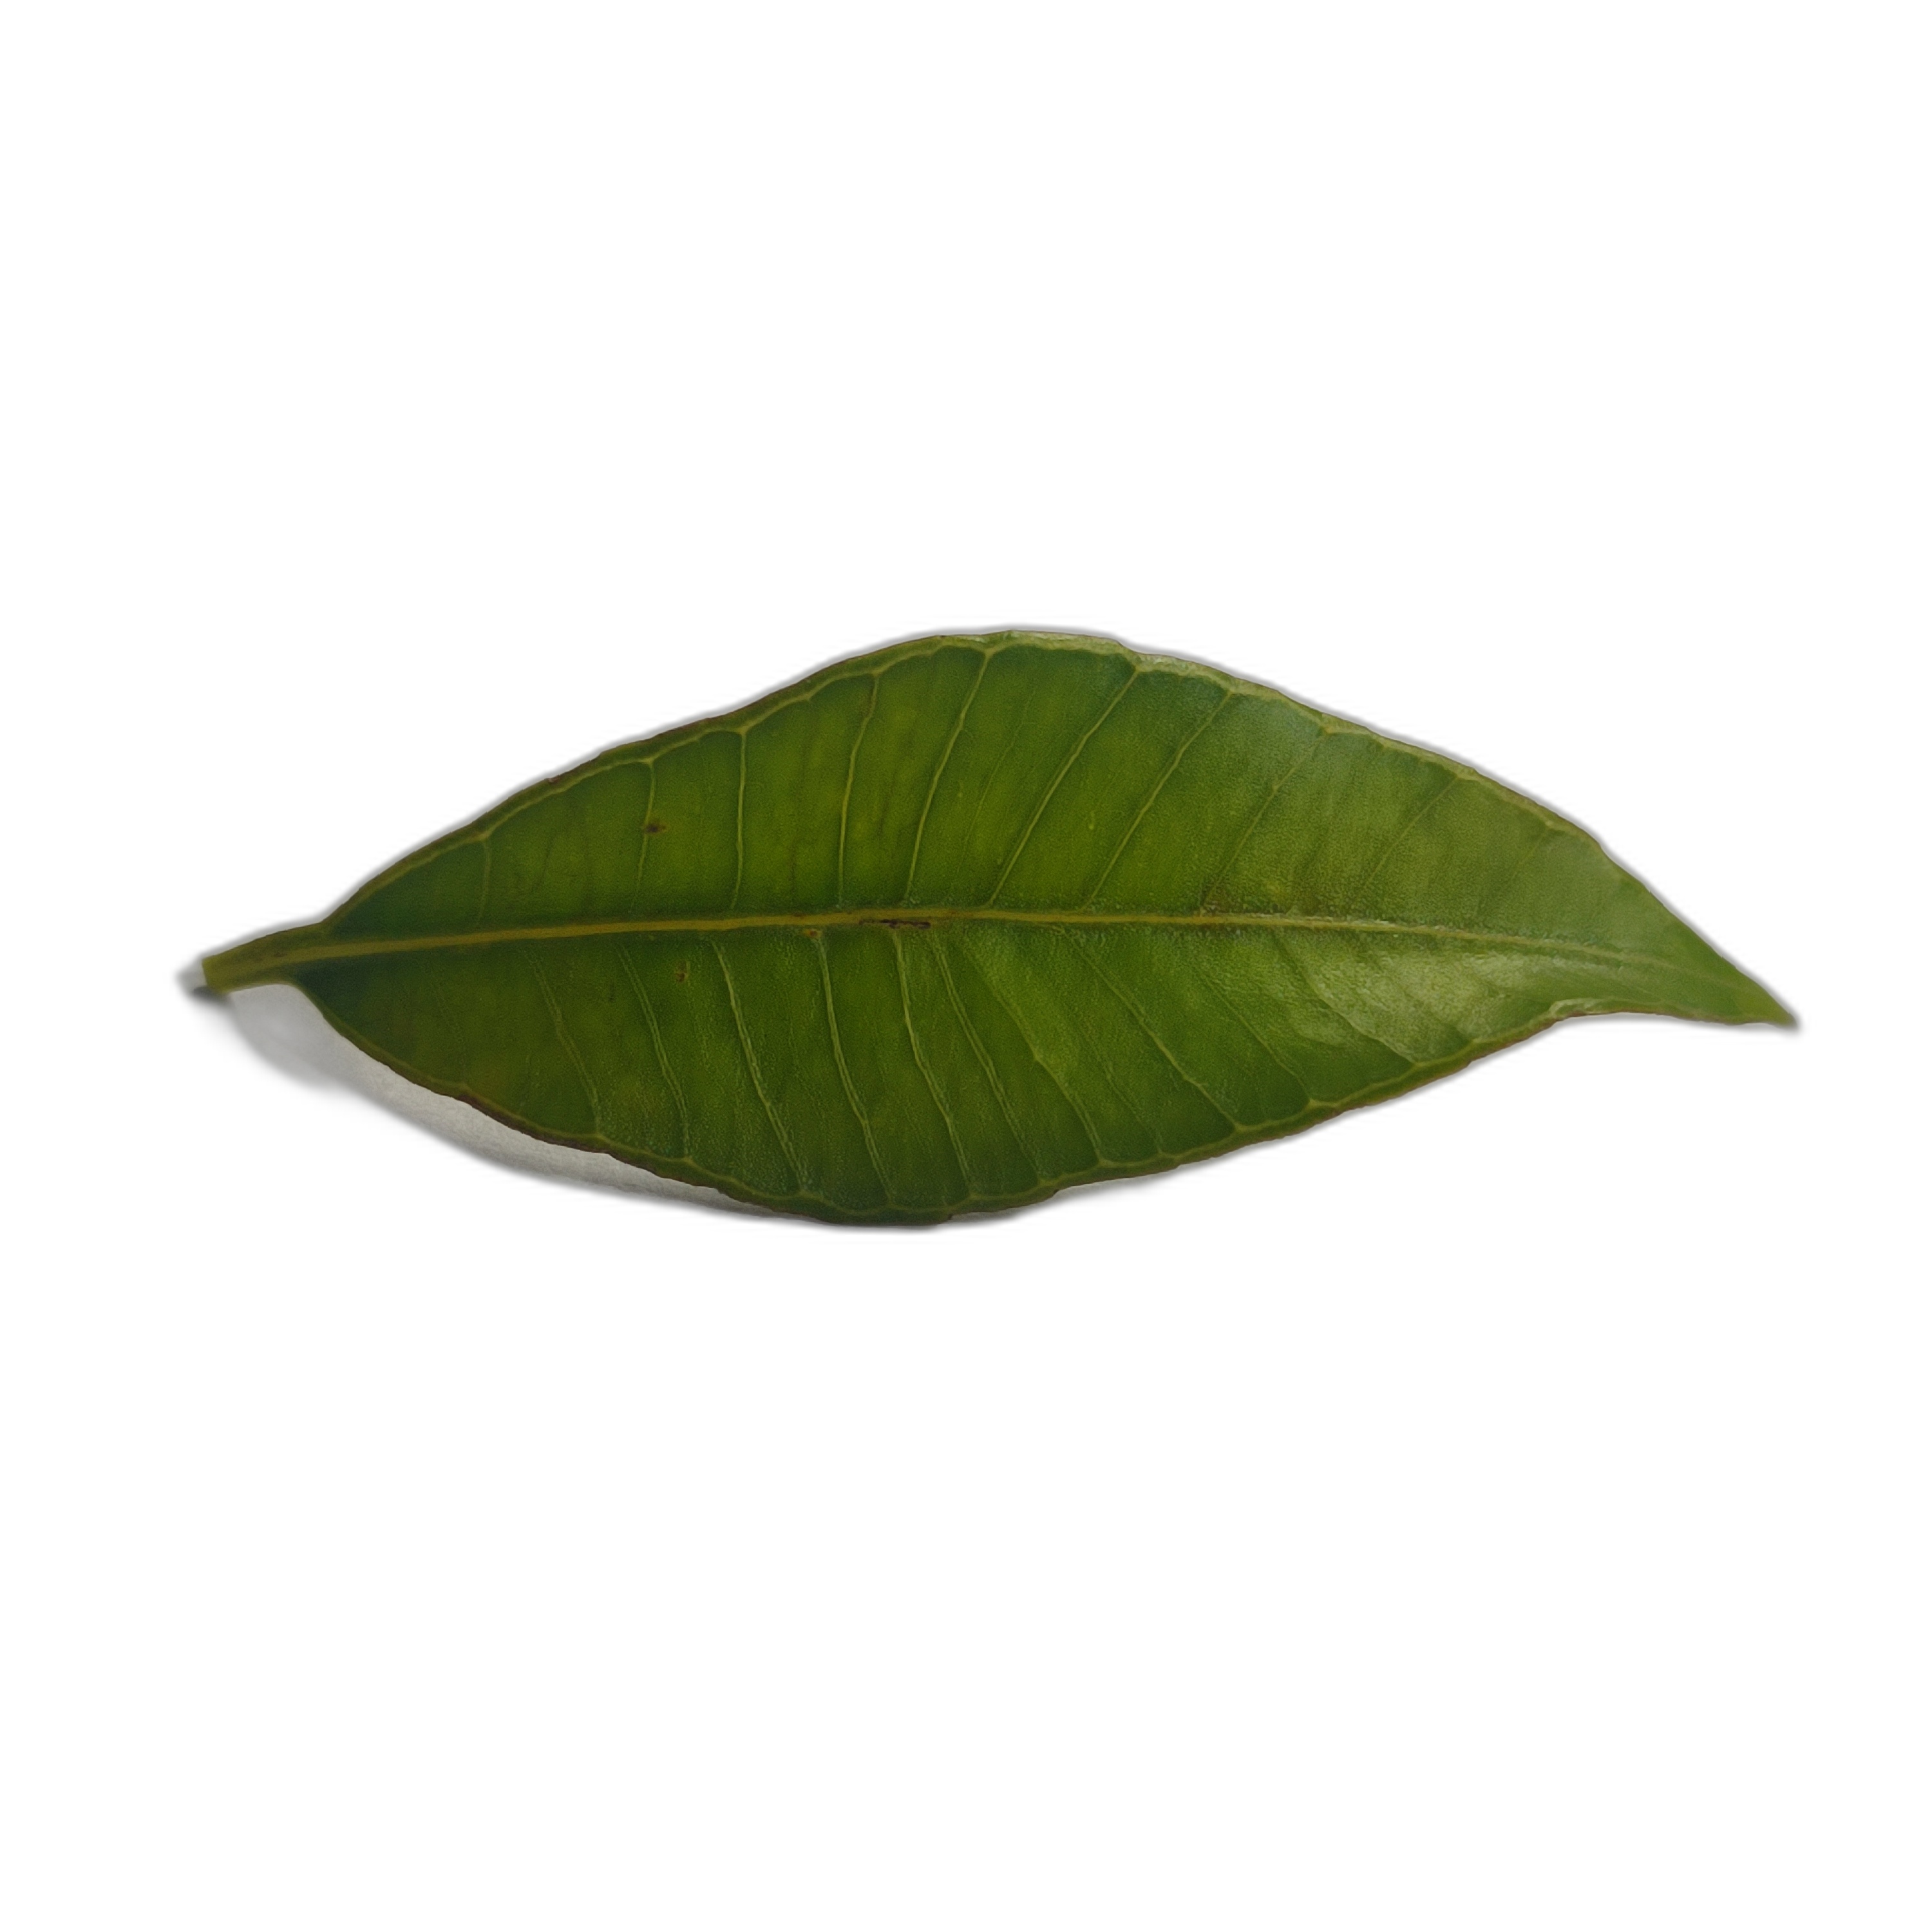
Label: healthy